Delyan Point

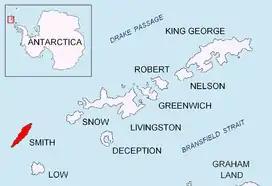
Location of Smith Island in the South Shetland Islands.

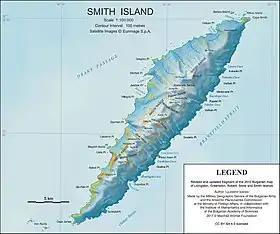
Topographic map of Smith Island.

Delyan Point (‘Nos Delyan’ \'nos de-'lyan\) is a point on the northwest coast of Smith Island, South Shetland Islands forming the northeast side of the entrance to Vedena Cove. Situated 4 km west-southwest of Cape Smith, 10.66 km northeast of Markeli Point, 8.9 km east-northeast of Gregory Point, and 1.4 km northwest of Matochina Peak. Bulgarian early mapping in 2009. Named after Peter Delyan – Czar Peter II of Bulgaria, 1040-1041 AD.